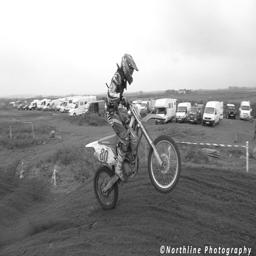
a black and white photo of a person riding a motorcycle
Black and white photograph of a dirt bike rider on the track
A man in motorcycle gear does a wheelie on a dirt bike.
A person who is riding on a dirt bike.
A person on a dirt bike riding down a track.